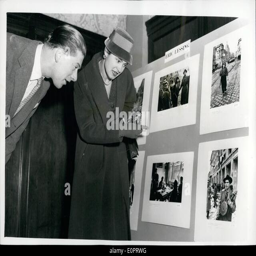
exhibition ... opened by lord and person